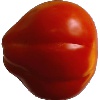
Label: Tomato 1